Timeline of the 2019–2020 Hong Kong protests (December 2019)

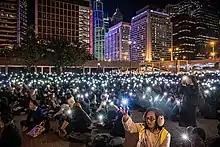
Protesters on 6 December

Thousands of people took part in a rally in Central against the widespread use of tear gas by police during protests across Hong Kong. A solidarity protest of dozens of secondary school students from different schools took place in Kwai Tsing.